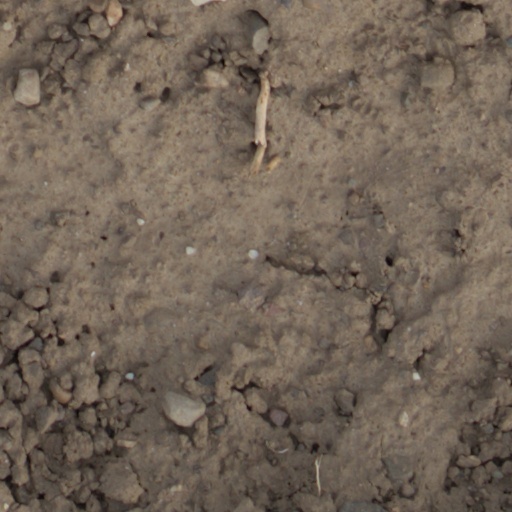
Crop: wheat